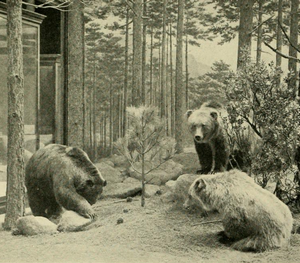
Le grizzly mexicain est une variété de grizzly probablement éteinte à la fin des années 1960. Les dernières observations de cette sous-espèce remontent à 1968.
Cette chronologie des extinctions rend compte des espèces qui se sont éteintes au fil du temps durant l'Holocène, époque qui commence il y a environ 12 000 ans, avec la fin de la dernière glaciation et le début du réchauffement climatique. Certains auteurs font commencer l'Holocène il y a 10 000 ans.